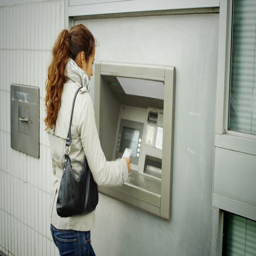
4k suspicious woman taking cash from an atm machine